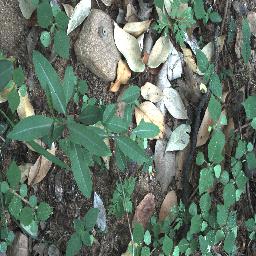
Label: rubber_vine